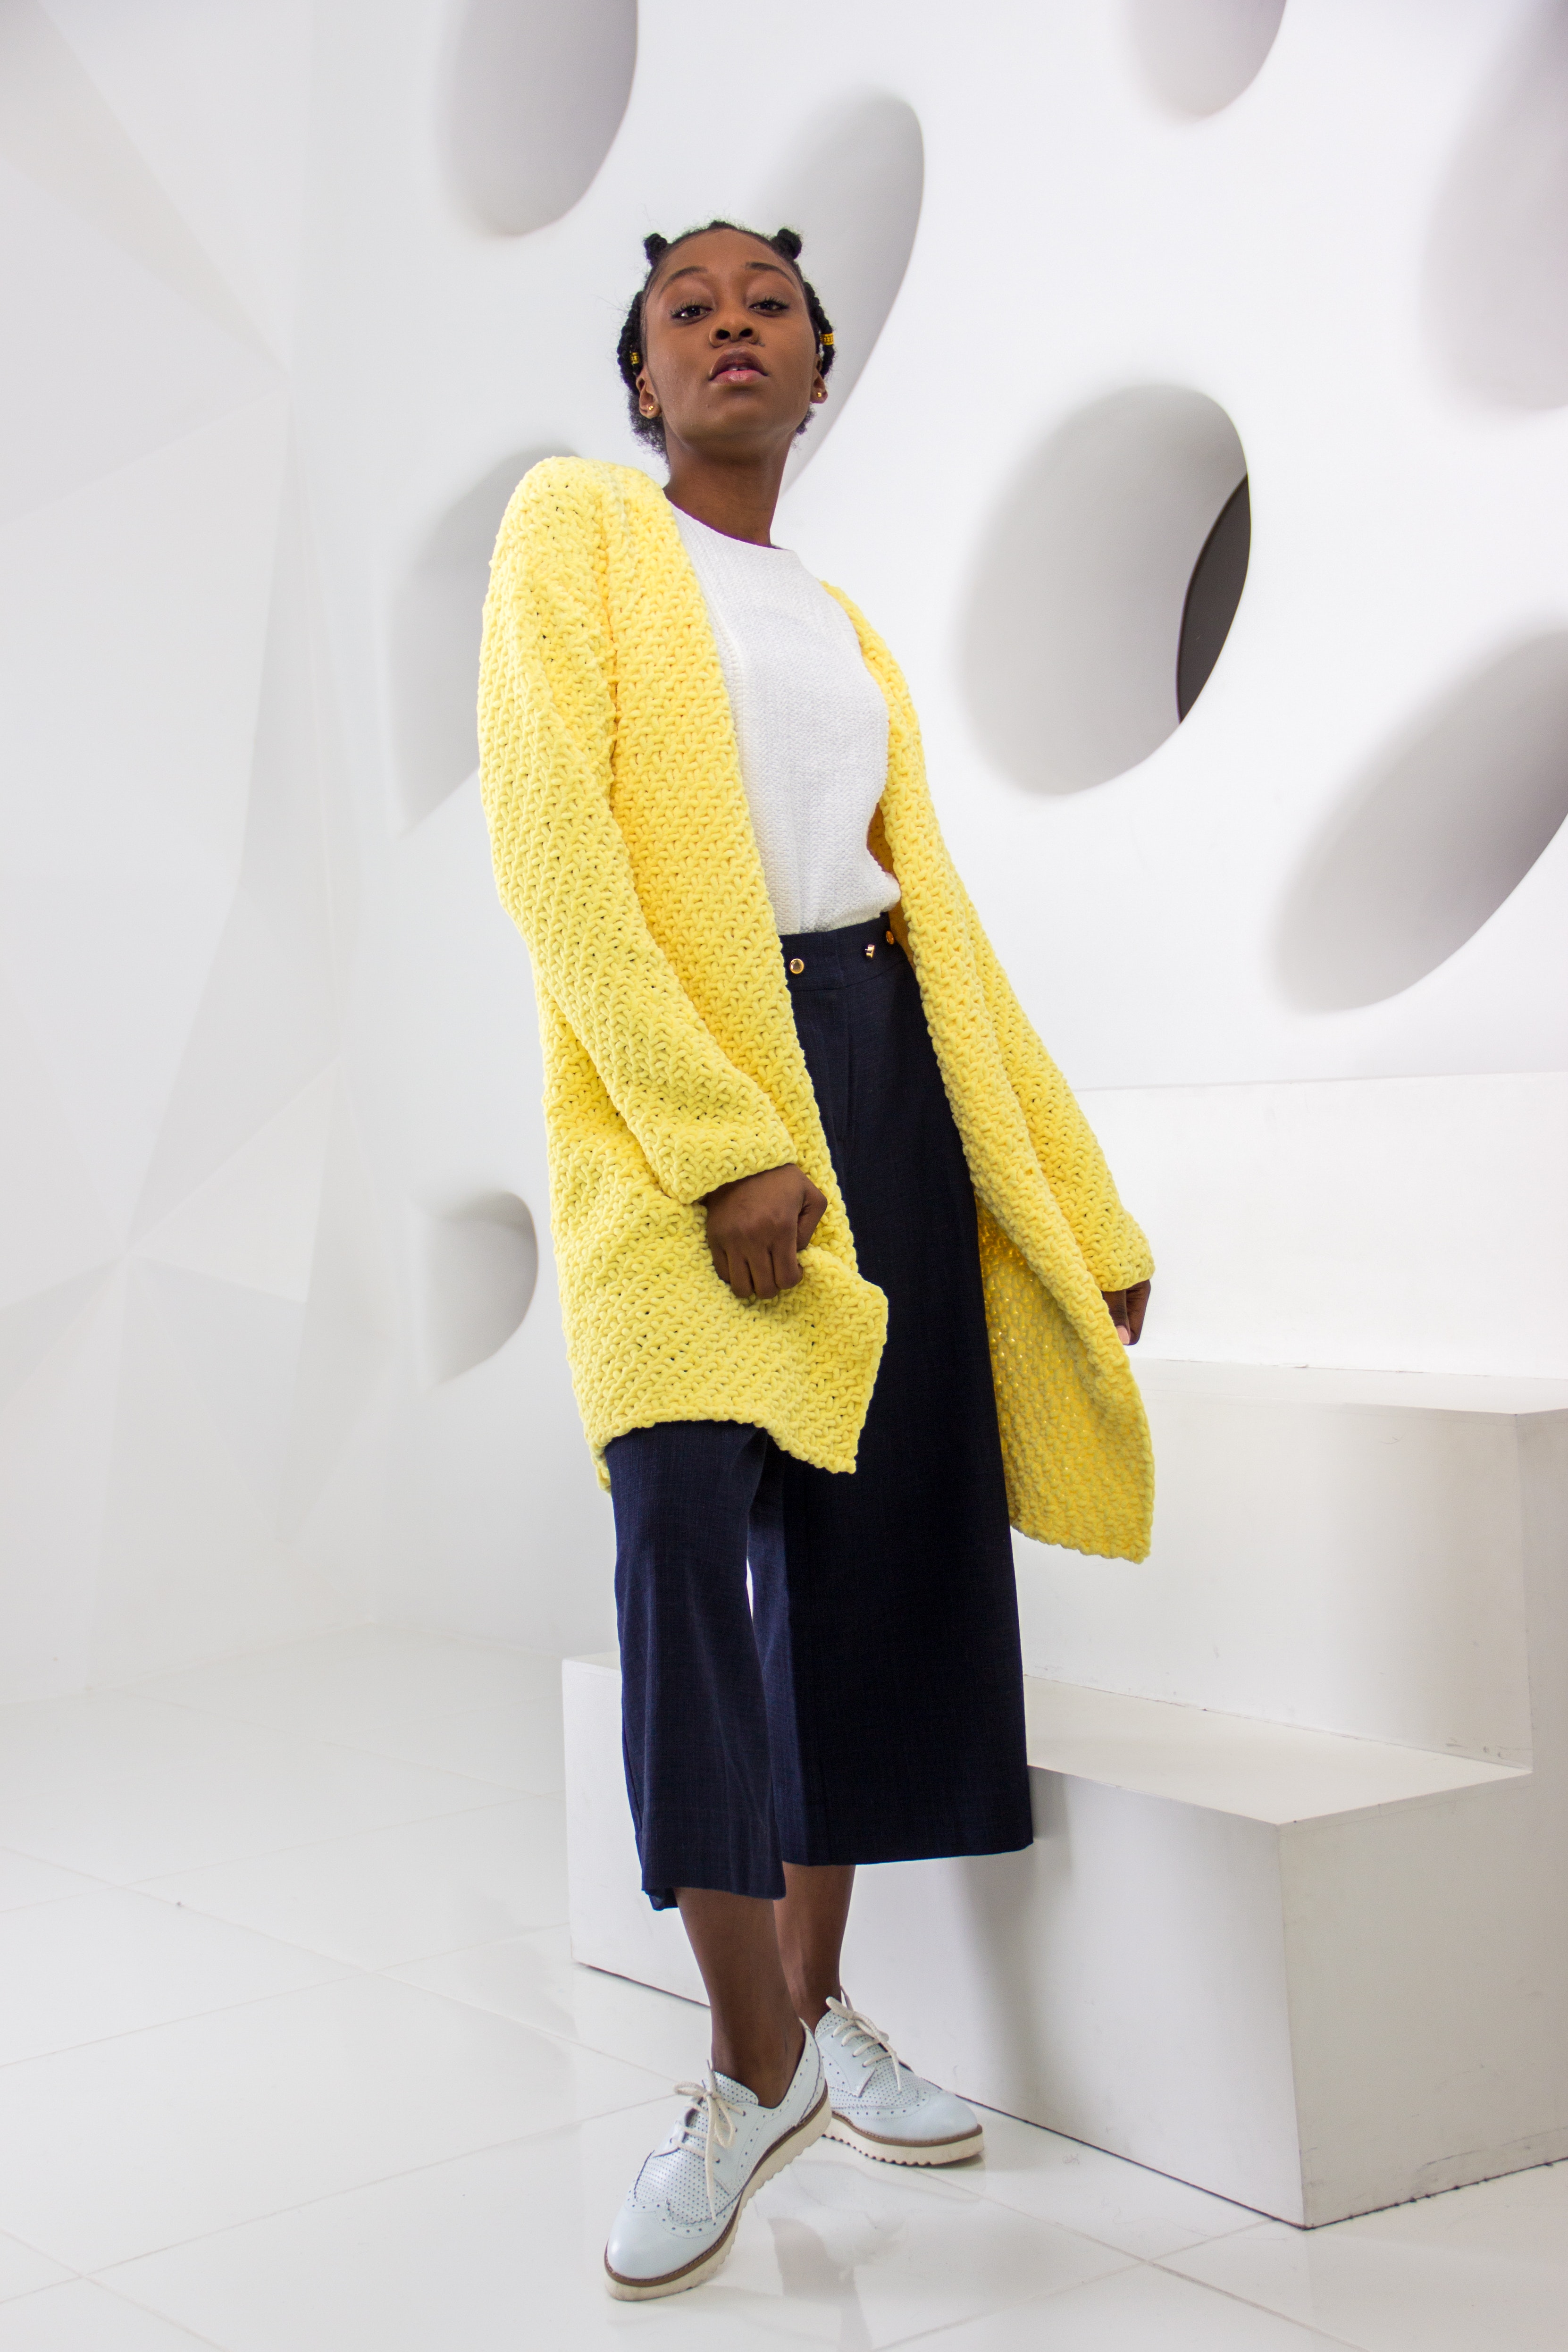
white, clothing, yellow, fashion, street fashion, footwear, outerwear, fashion design, design, shoe, textile, dress, t shirt, neck, sweater, top, fashion show, pattern, sleeve, style